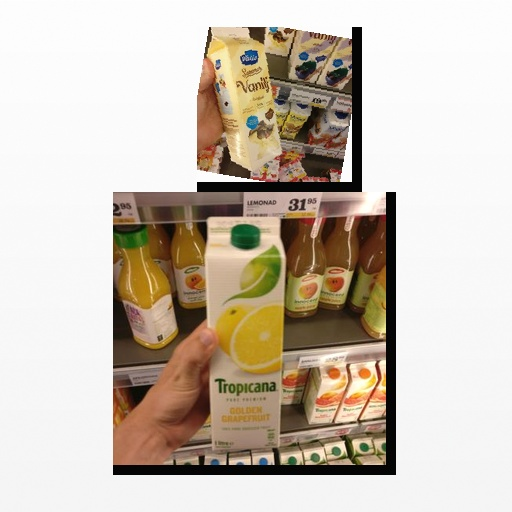
Food items: vanilla_yogurt, golden_grapefruit_juice